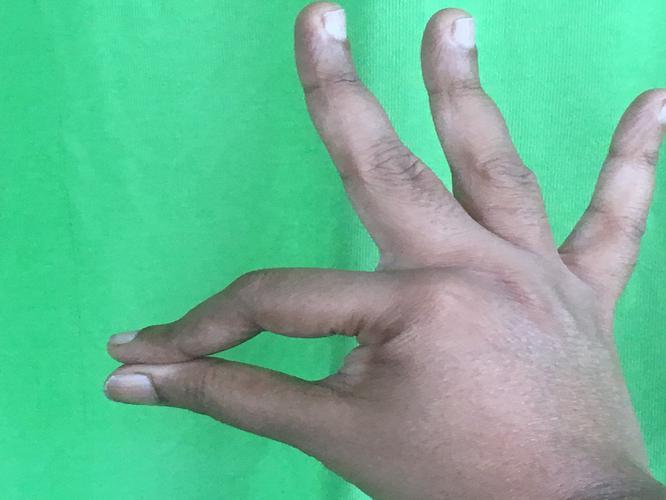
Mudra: Hamsasyam
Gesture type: single_hand